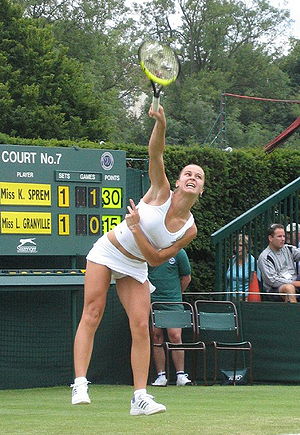
Karolina Šprem
Karolina Šprem er en professionel tennisspiller fra Kroatien.